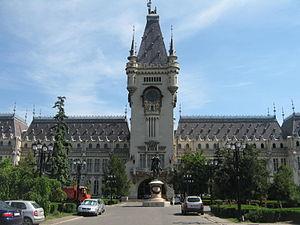
Le palais de la Culture de Iași est un bâtiment d'un style néo-gothique situé à Iași en Roumanie. Il a été construit entre 1906 et 1925 pour remplacer l'ancienne cour princière de Moldavie qui se trouvait en ruine. Avec cet édifice, le roi Carol Iᵉʳ avait la volonté d’offrir un véritable symbole à la ville, il était devenu le bâtiment administratif. En 1955, il est nommé «Palais de la Culture».